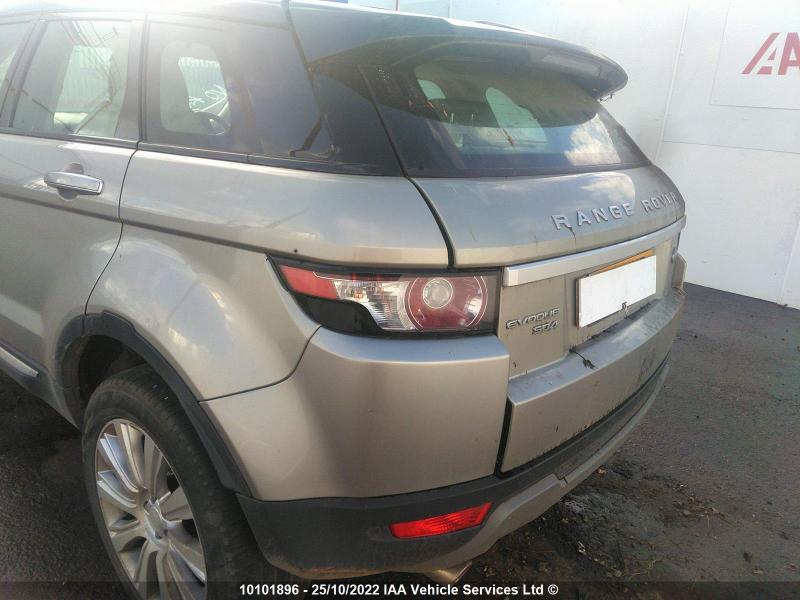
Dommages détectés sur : malle, pare-choc arrière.
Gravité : mineur